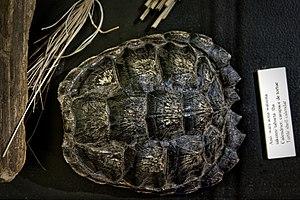
Calendrier de carapace de tortue (Iroquoien). Le centre comporte 13 écailles représentant les mois lunaires et le pourtour comporte 28 petites écailles représentant les jours du mois. Site archéologique Droulers-Tsiionhiakwatha (2020).
Un calendrier lunaire est un calendrier réglé sur les phases de la Lune. Un mois, dans un tel calendrier, représente une lunaison.